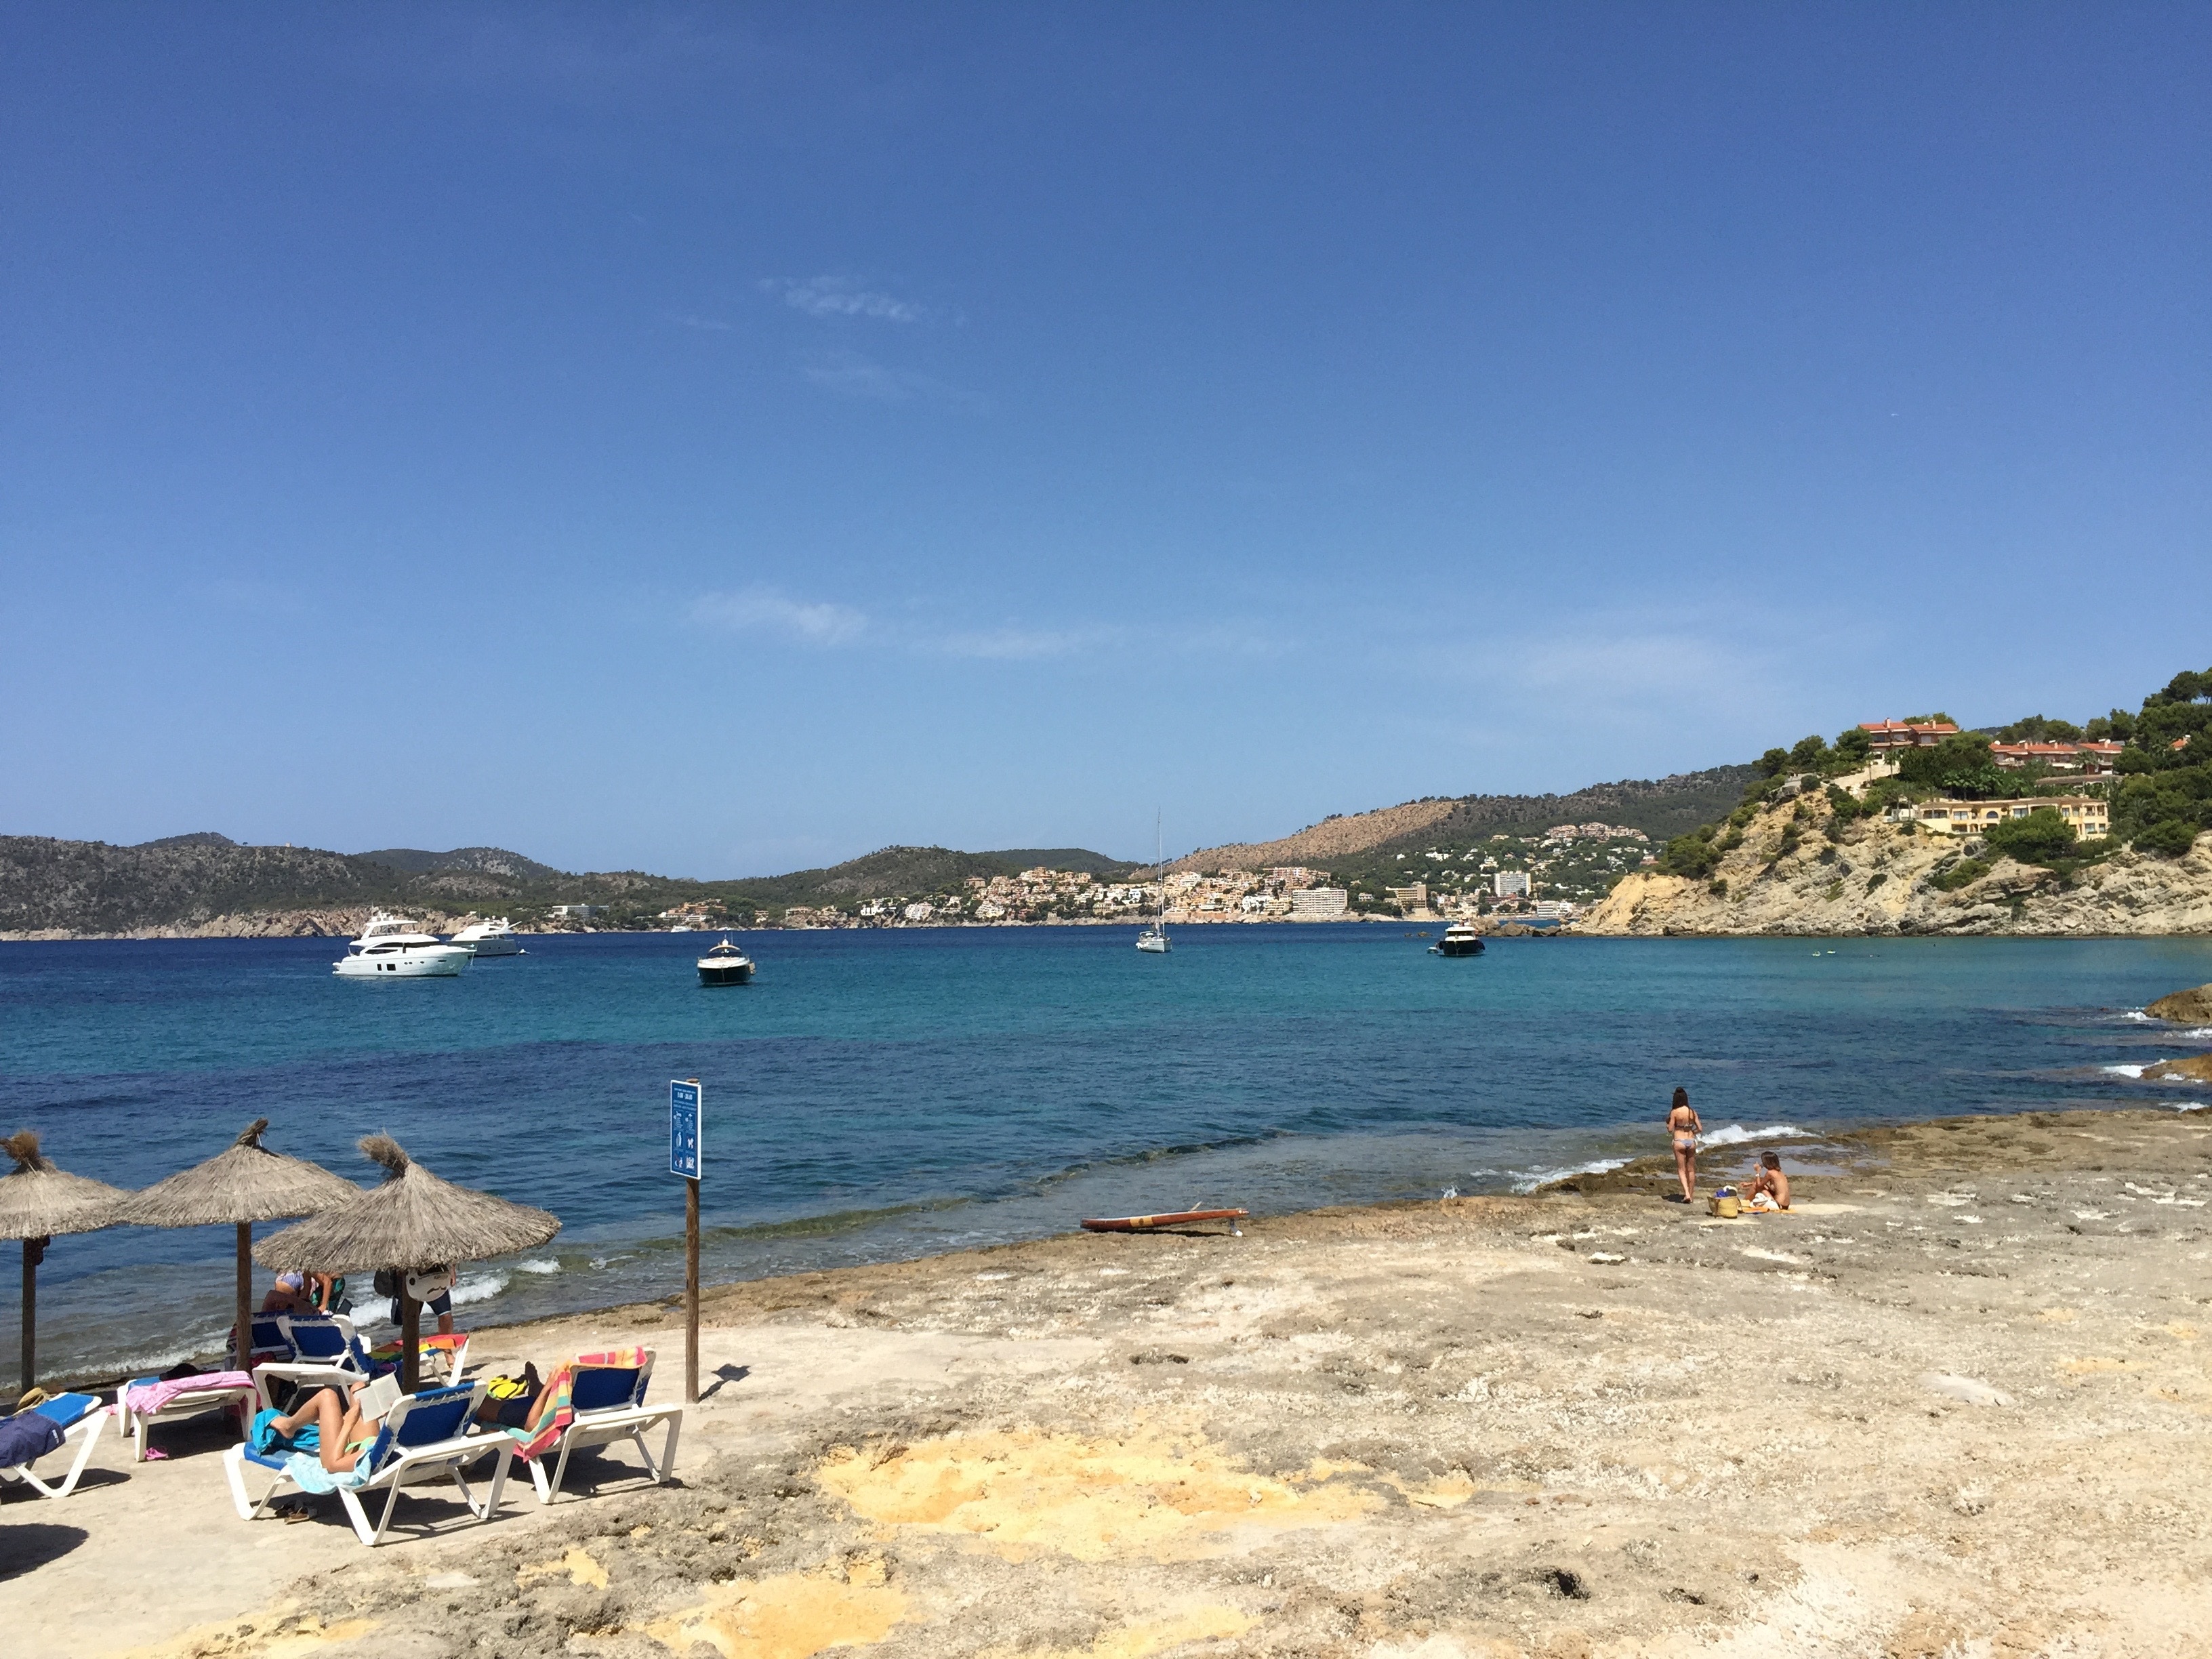
beach, sea, coast, sand, ocean, shore, summer, vacation, seaside, cove, holiday, bay, body of water, mountains, cape, by the sea